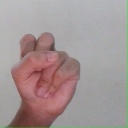
अक्षर: स